The Bowery (film)

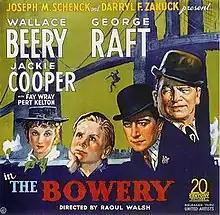
Theatrical release poster

The Bowery is a 1933 American pre-Code historical comedy-drama film set on the Lower East Side of Manhattan around the start of the 20th century directed by Raoul Walsh and starring Wallace Beery and George Raft. The supporting cast features Jackie Cooper, Fay Wray, and Pert Kelton.